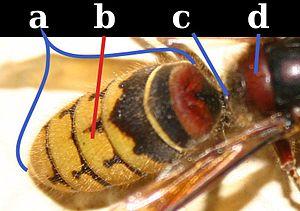
Le métasome est la partie postérieure du corps, un tagme des arthropodes dont le corps est composé de trois parties: le prosome ou céphalothorax chez les arachnides, le mésosome et le métasome.